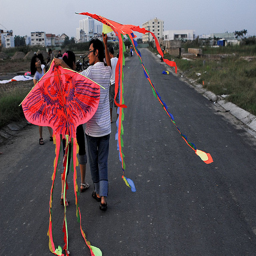
some people are walking down a road holding kites
People on a street with color full kites.
People are walking down a road and holding kites.
A young man is carrying two colorful kites.
A line of people walking down the street holding onto kites.